University of Virginia School of Medicine

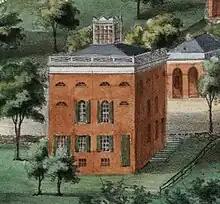
Detail of the Anatomical Theatre from View of the University. A cupola was not part of Jefferson's design; it was probably added after the 1837 resolution to raise the roof. This image clearly shows the cupola was present in 1856. Hand colored.

At the first meeting of the university's Board of Visitors in 1819, a School of Medicine was authorized. The School of Medicine – the 10th medical school in the U.S. – officially opened in March 1825 with a single professor, Dr. Robley Dunglison. Dunglison had been actively recruited by Thomas Jefferson, and had traveled from London to take up his new position.